Cicinho (footballer, born 1988)

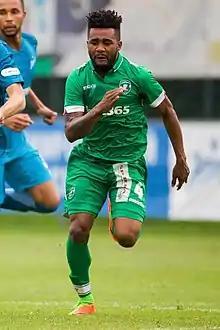
Cicinho with Ludogorets Razgrad in 2017

Neuciano de Jesus Gusmão (born 26 December 1988), commonly known as Cicinho, is a professional footballer who plays as a right back for Noroeste. Born in Brazil, he played for the Bulgaria national team.